Peter Kurth

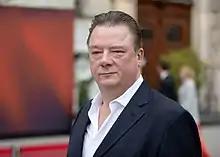
Kurth in 2018

Peter Kurth (born 4 April 1957) is a German actor. He won the 2016 German Film Award for Best Actor for portraying a former boxer diagnosed with amyotrophic lateral sclerosis in the drama film "A Heavy Heart".